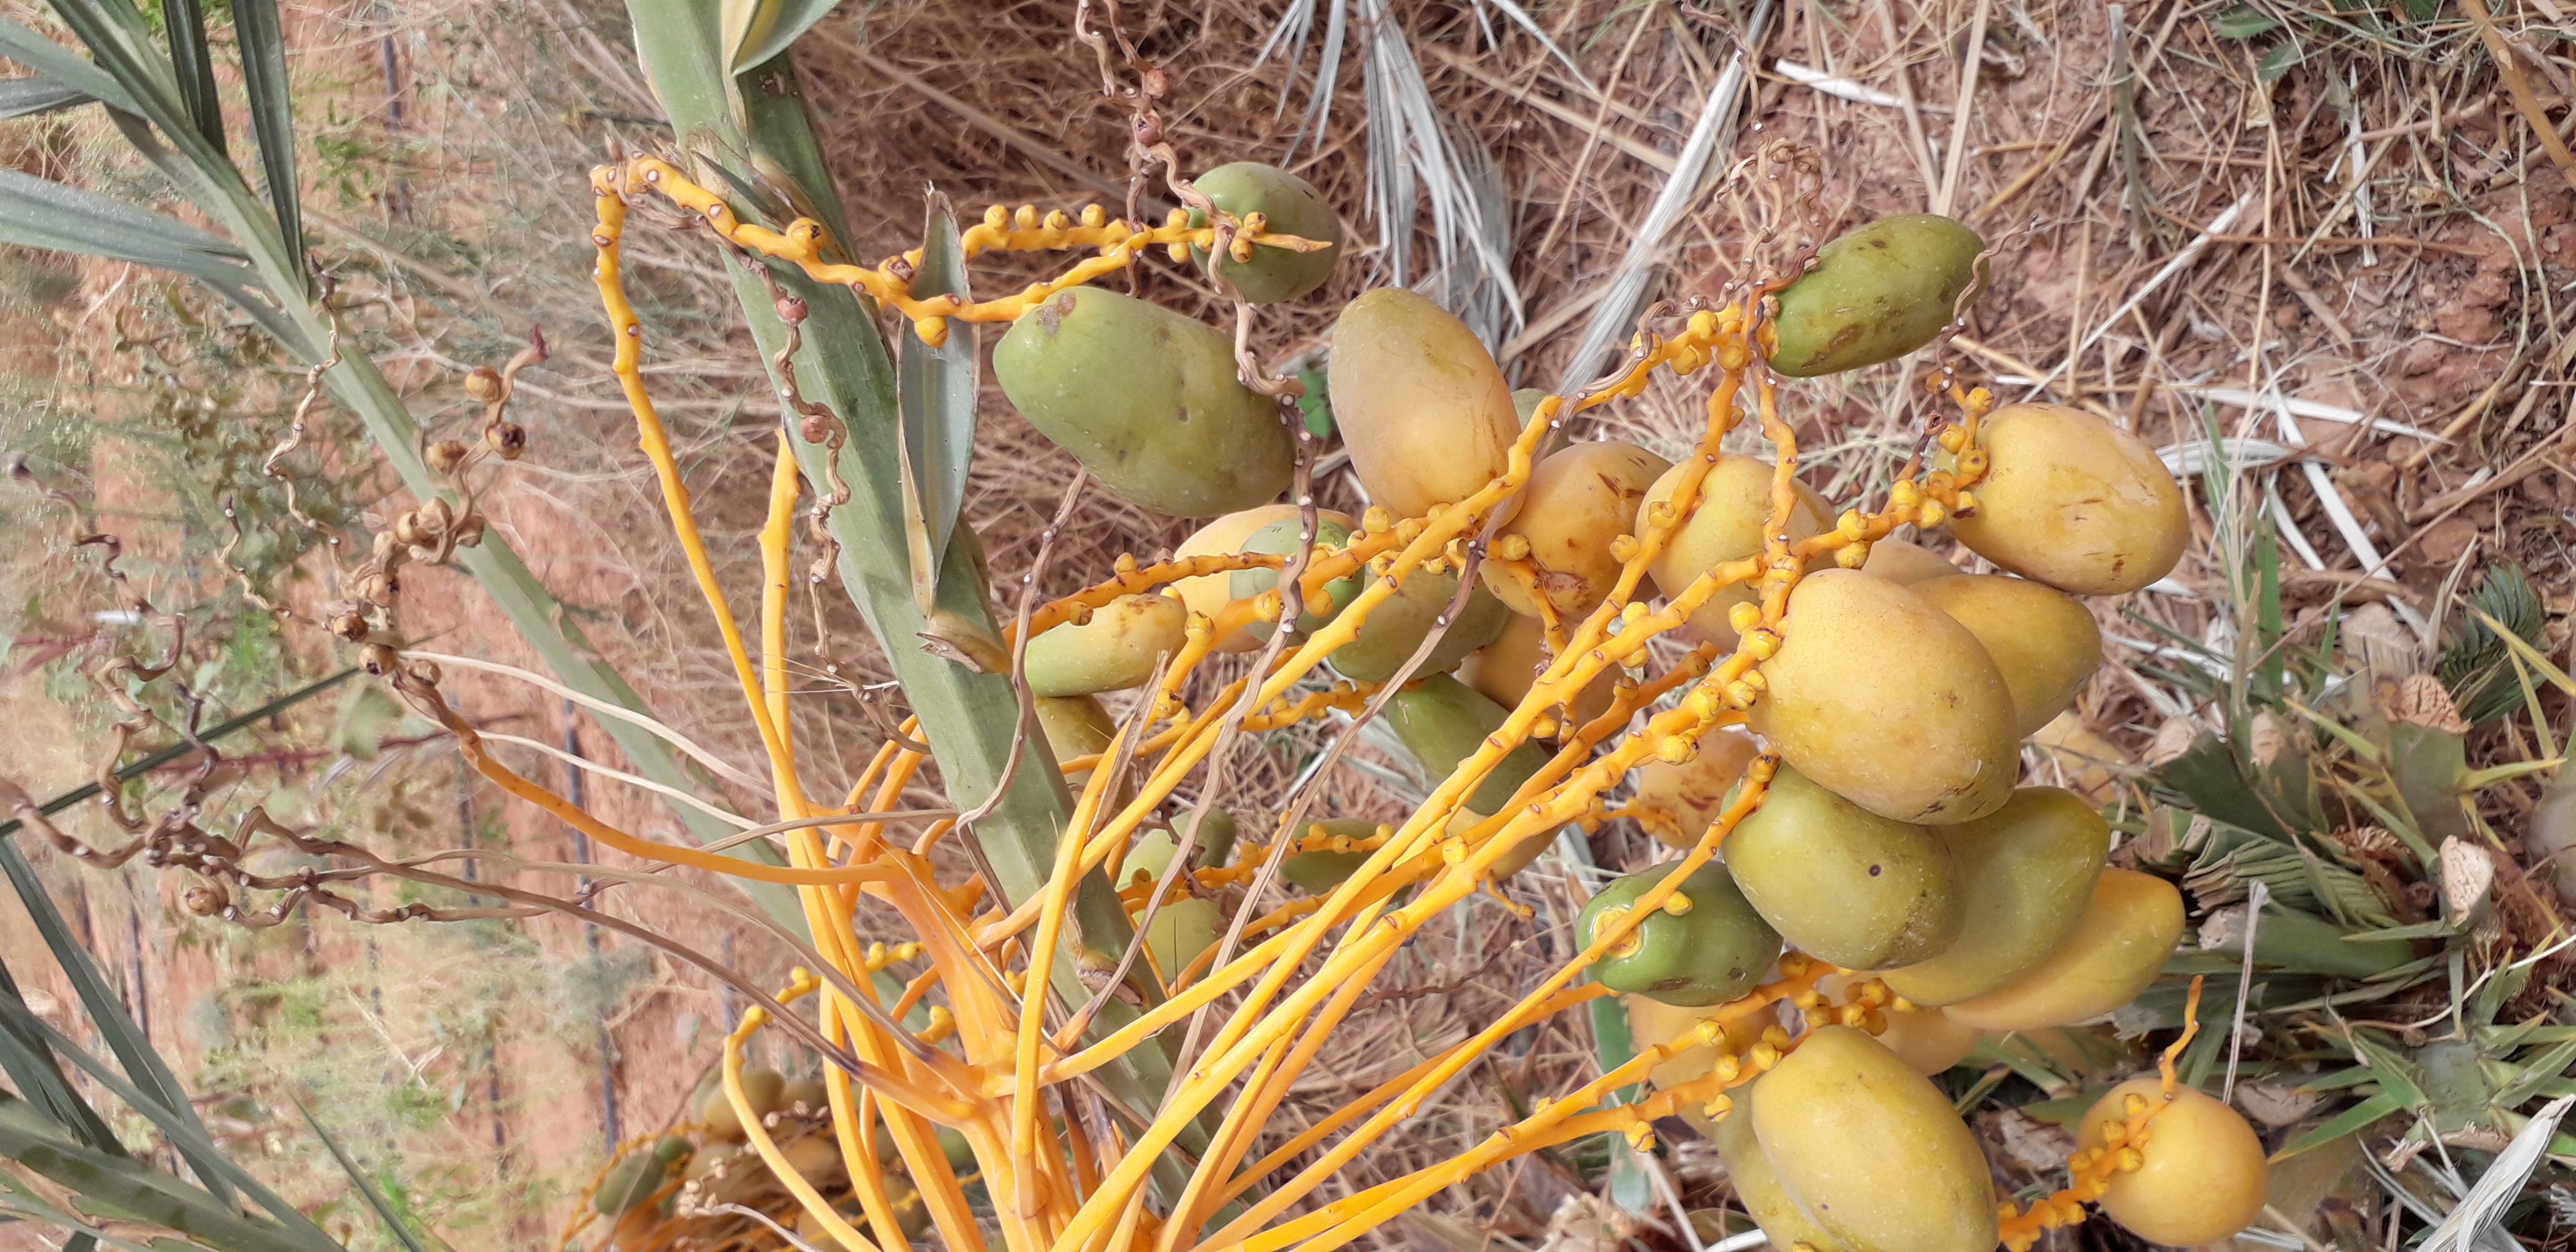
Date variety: Boumajhoul